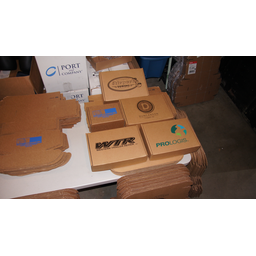
Label: cardboard